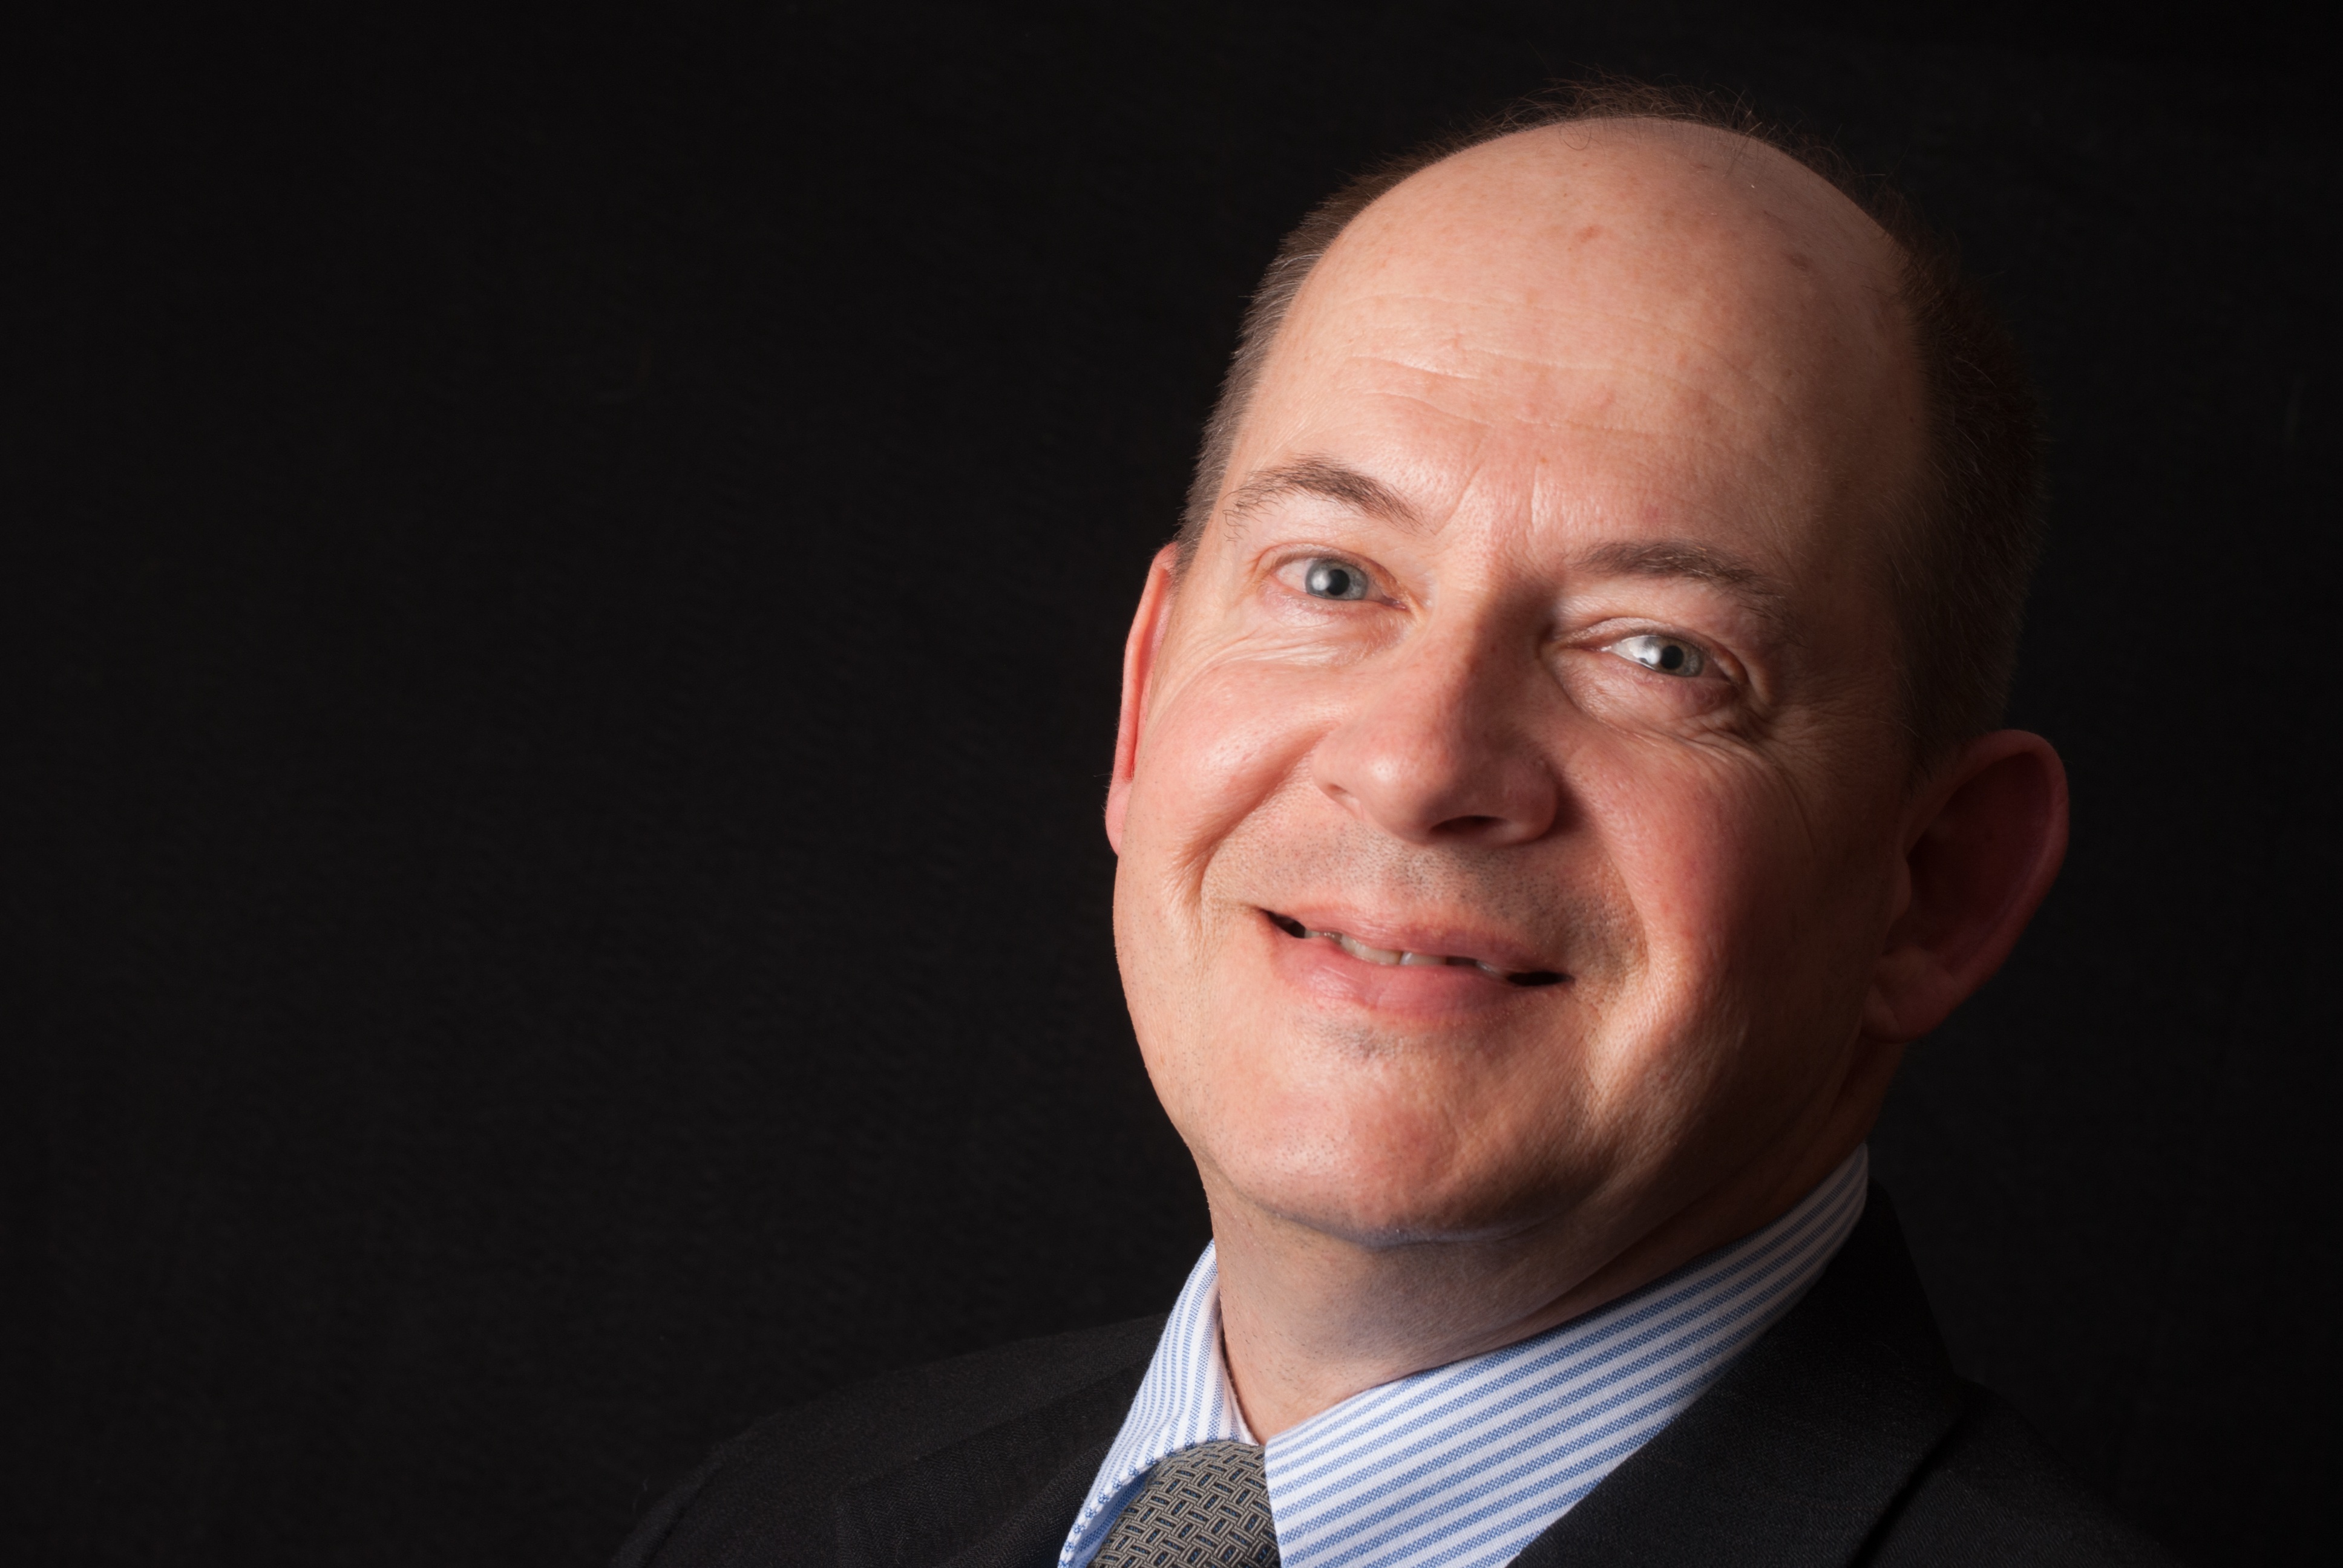
man, person, suit, portrait, corporate, business, profession, speaker, senior citizen, businessman, executive, entrepreneur, confident, successful